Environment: real
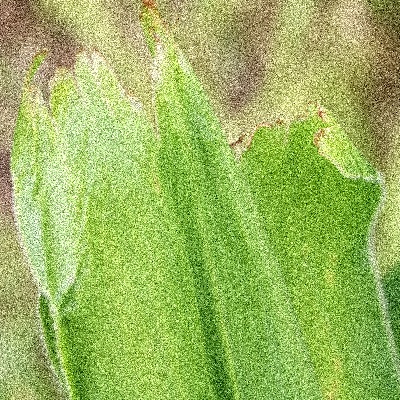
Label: fall_armyworm